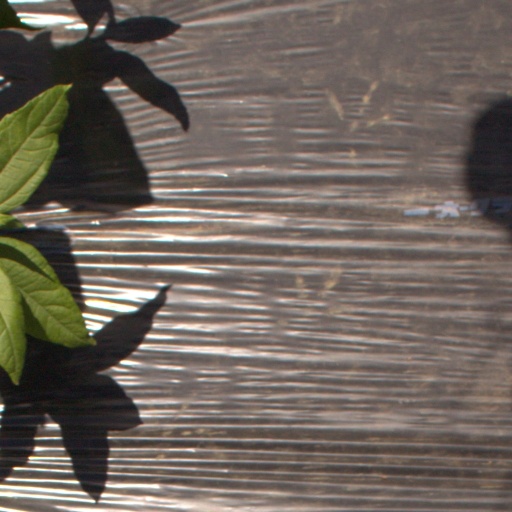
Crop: Jerusalem artichoke